Bosnians

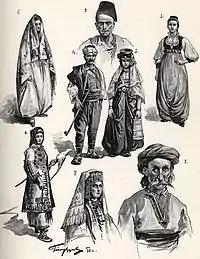
Bosnians at the time of the Austro-Hungarian occupation of Bosnia and Herzegovina.

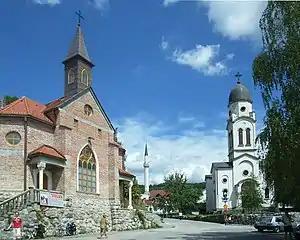
Mosque, Catholic church and Serbian Orthodox Church in Bosanska Krupa

During the Austro-Hungarian occupation of Bosnia and Herzegovina from 1878 to 1918, Benjamin Kallay, Joint Imperial Minister of Finance and Vienna-based administrator of Bosnia, promoted "Bošnjaštvo", a policy that aimed to inspire in Bosnia's people 'a feeling that they belong to a great and powerful nation'. The policy advocated the ideal of a pluralist and multi-confessional Bosnian nation and viewed Bosnians as "speaking the Bosnian language and divided into three religions with equal rights." The policy tried to isolate Bosnia and Herzegovina from its irredentist neighbors (the Eastern Orthodox in Serbia, Catholics in Croatia, and the Muslims of the Ottoman Empire). The empire tried to discourage the concept of Croat or Serb nationhood, which had spread to Bosnia and Herzegovina's Catholic and Orthodox communities from neighboring Croatia and Serbia in the mid-19th century. Croats and Serbs who opposed the imperial policy and identified with nationalist ideas, ignored claims of Bosnian nationhood and instead counted Bosnian Muslims as part of their own nations, a concept that was rejected by most Bosnian Muslims. Following the death of Kallay, the policy was abandoned. By the latter half of the 1910s, nationalism was an integral factor of Bosnian politics, with national political parties corresponding to the three groups dominating elections for the Diet of Bosnia.